Church of St. Spyridon (Vuno)

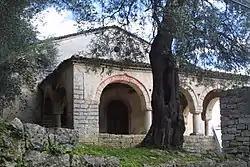

St. Spyridon's Church is an Albanian Orthodox church in Vuno, Vlorë County, Albania. It is a Cultural Monument of Albania.